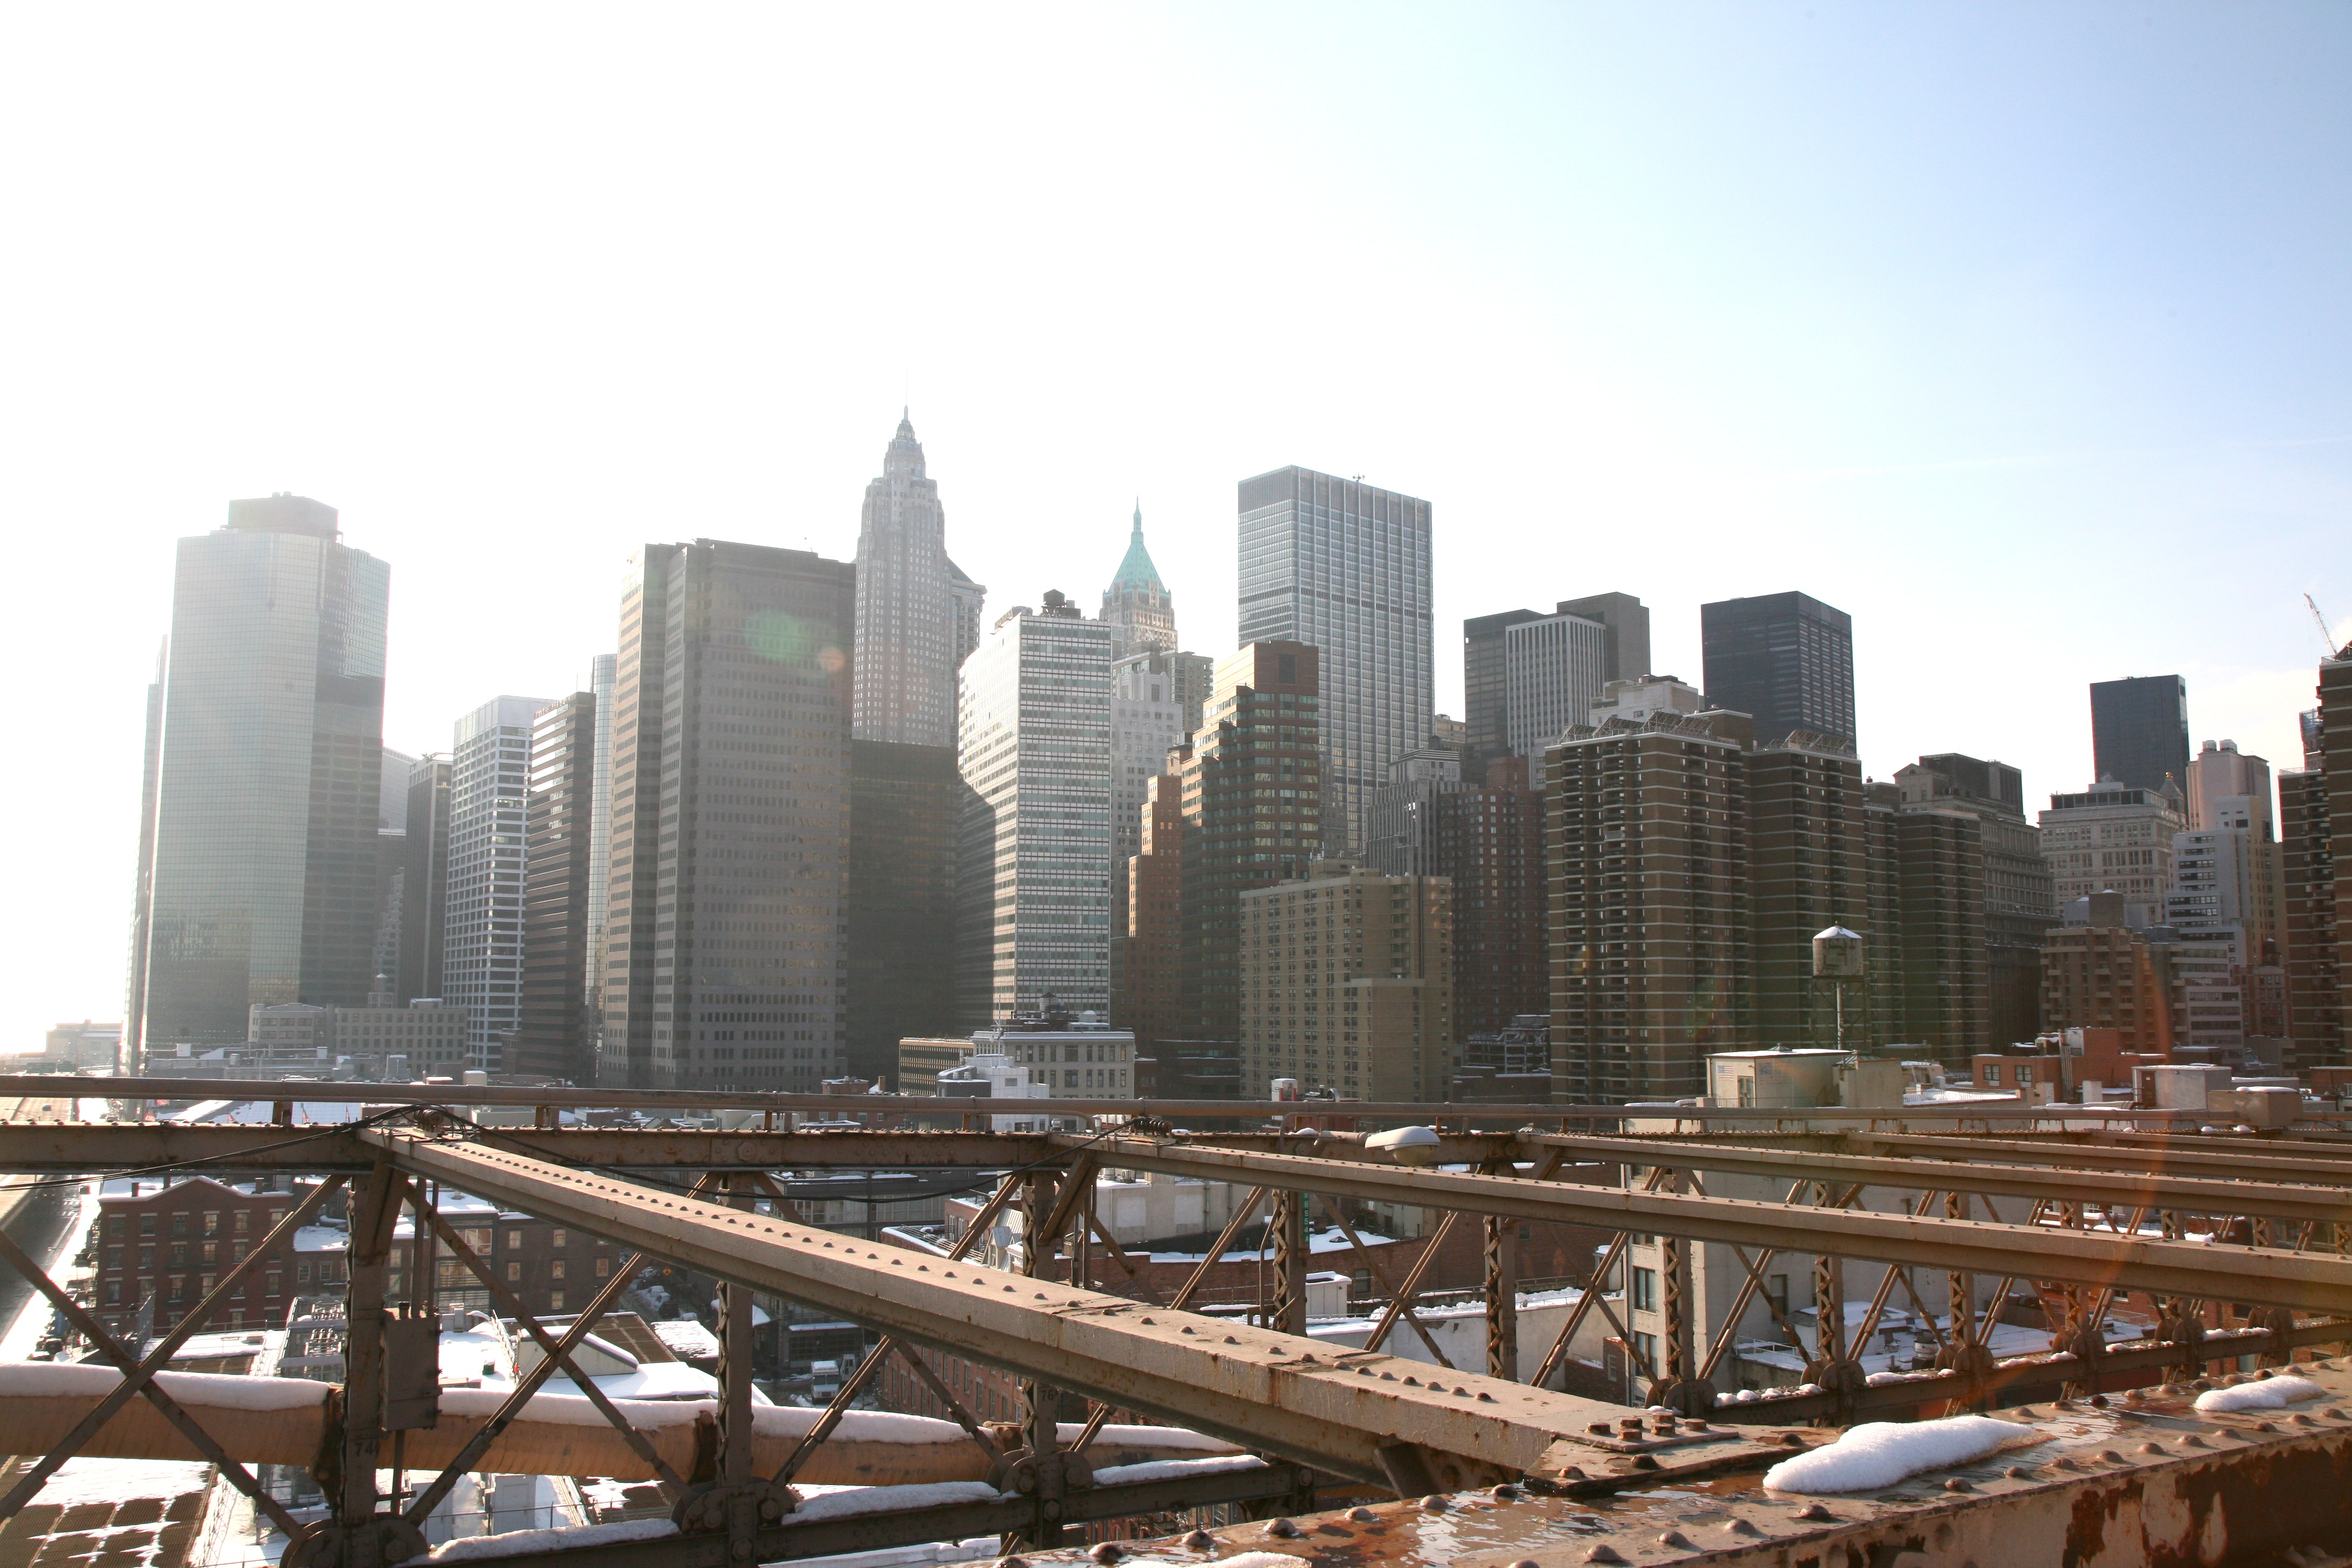
bridge, skyline, city, skyscraper, cityscape, downtown, tower, nyc, landmark, tower block, newyork, brooklynbridge, newyorkcity, ny, promenade, metropolis, skycraper, financialdistrict, seaport, residential area, human settlement, metropolitan area